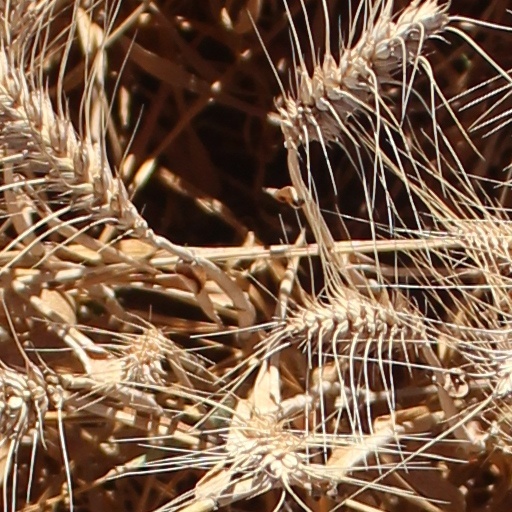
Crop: wheat